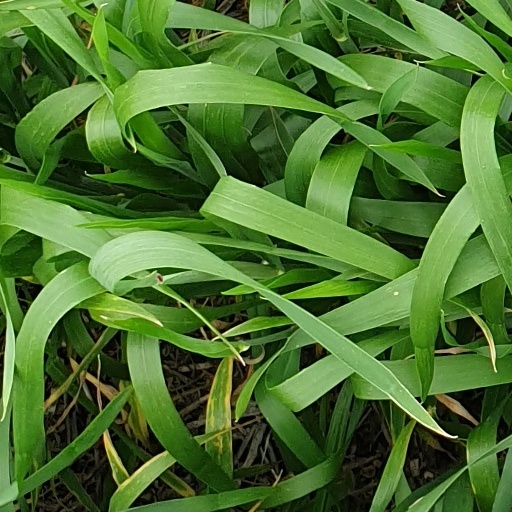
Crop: wheat